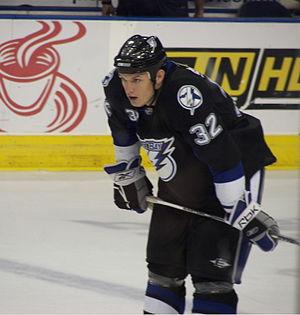
Matt Smaby est un joueur professionnel de hockey sur glace.